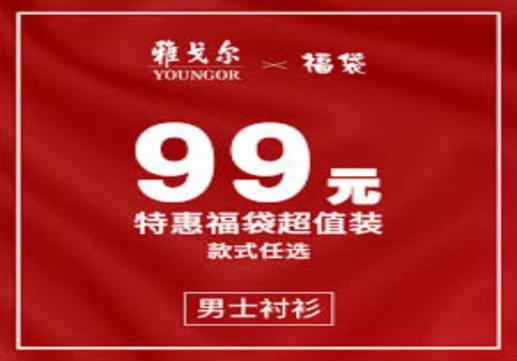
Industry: Clothes